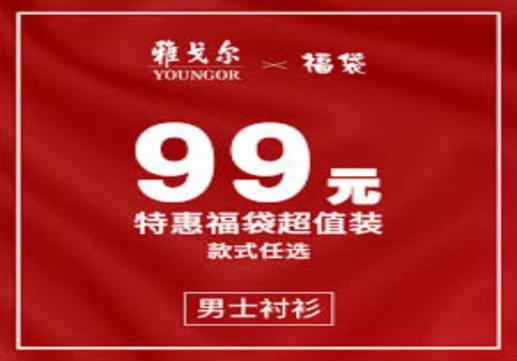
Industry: Clothes